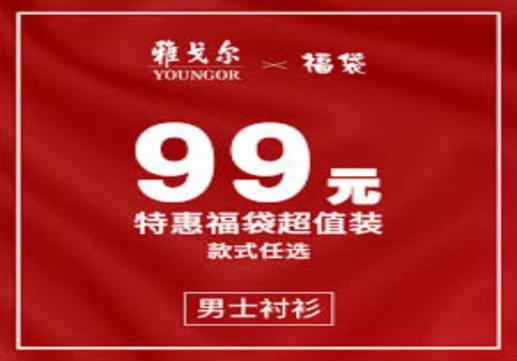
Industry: Clothes